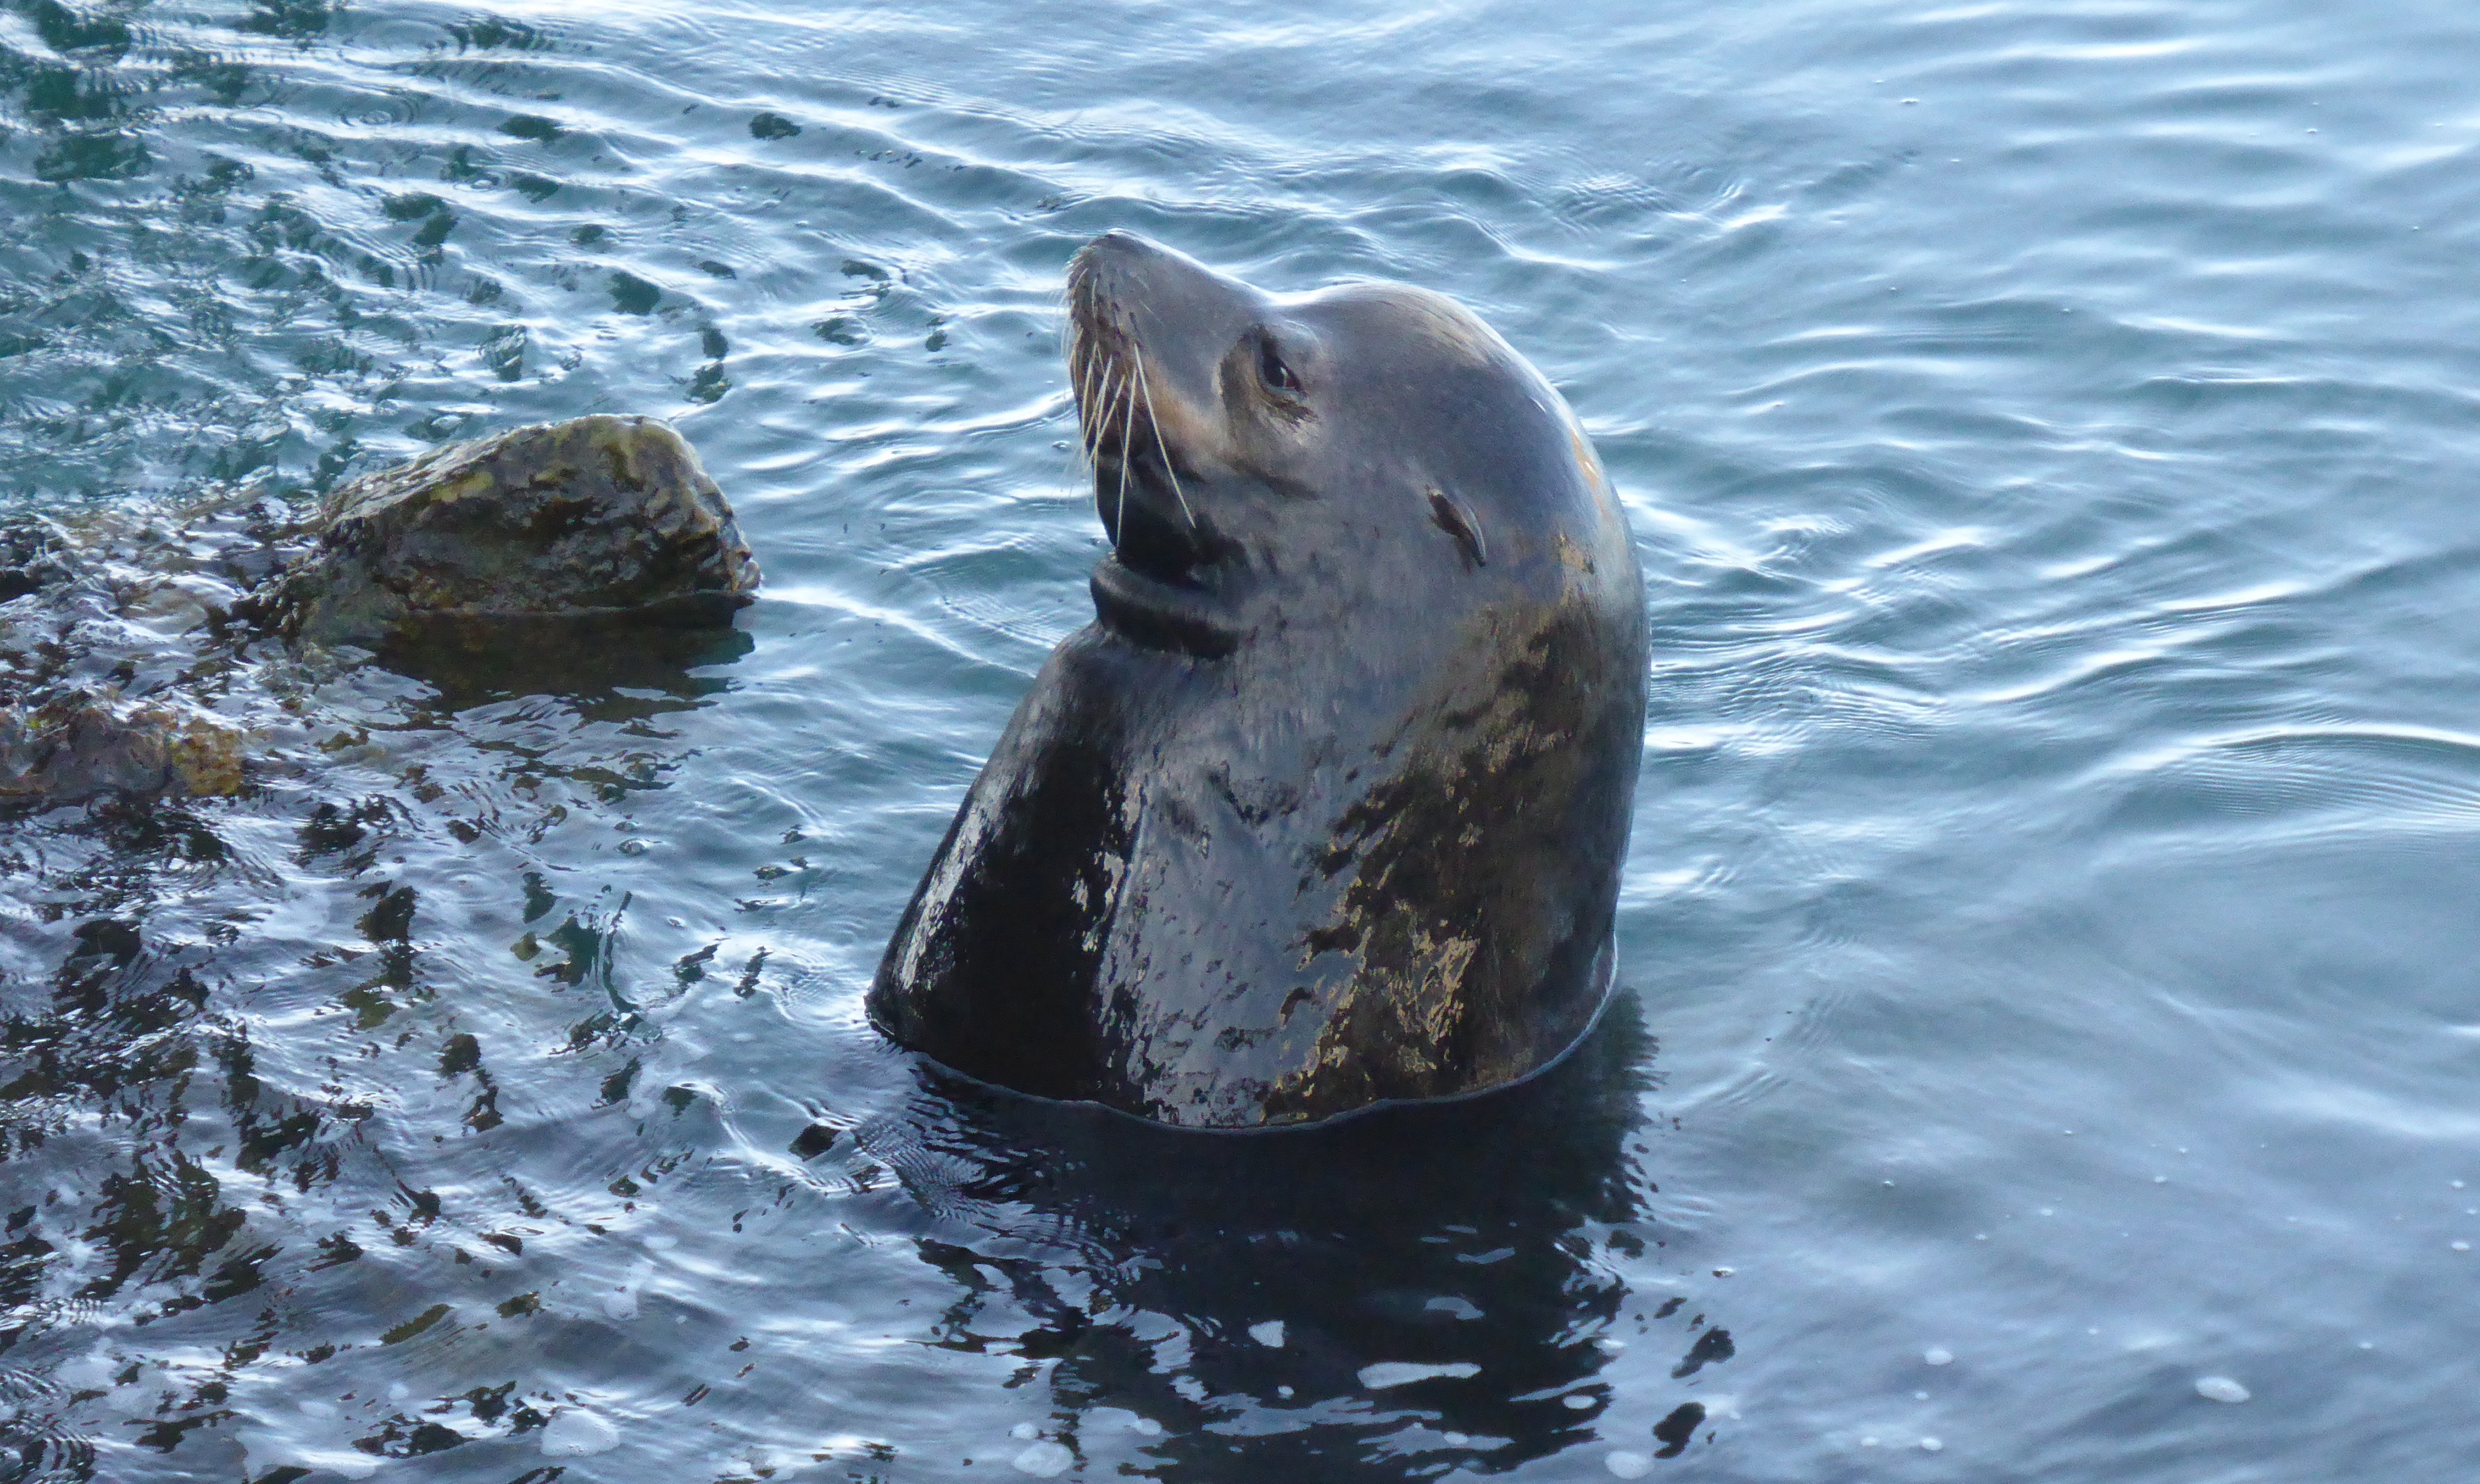
sea, nature, biology, mammal, fauna, sea lion, animals, seals, mammals, vertebrate, harbor seal, marine mammal, morro bay, marine biology